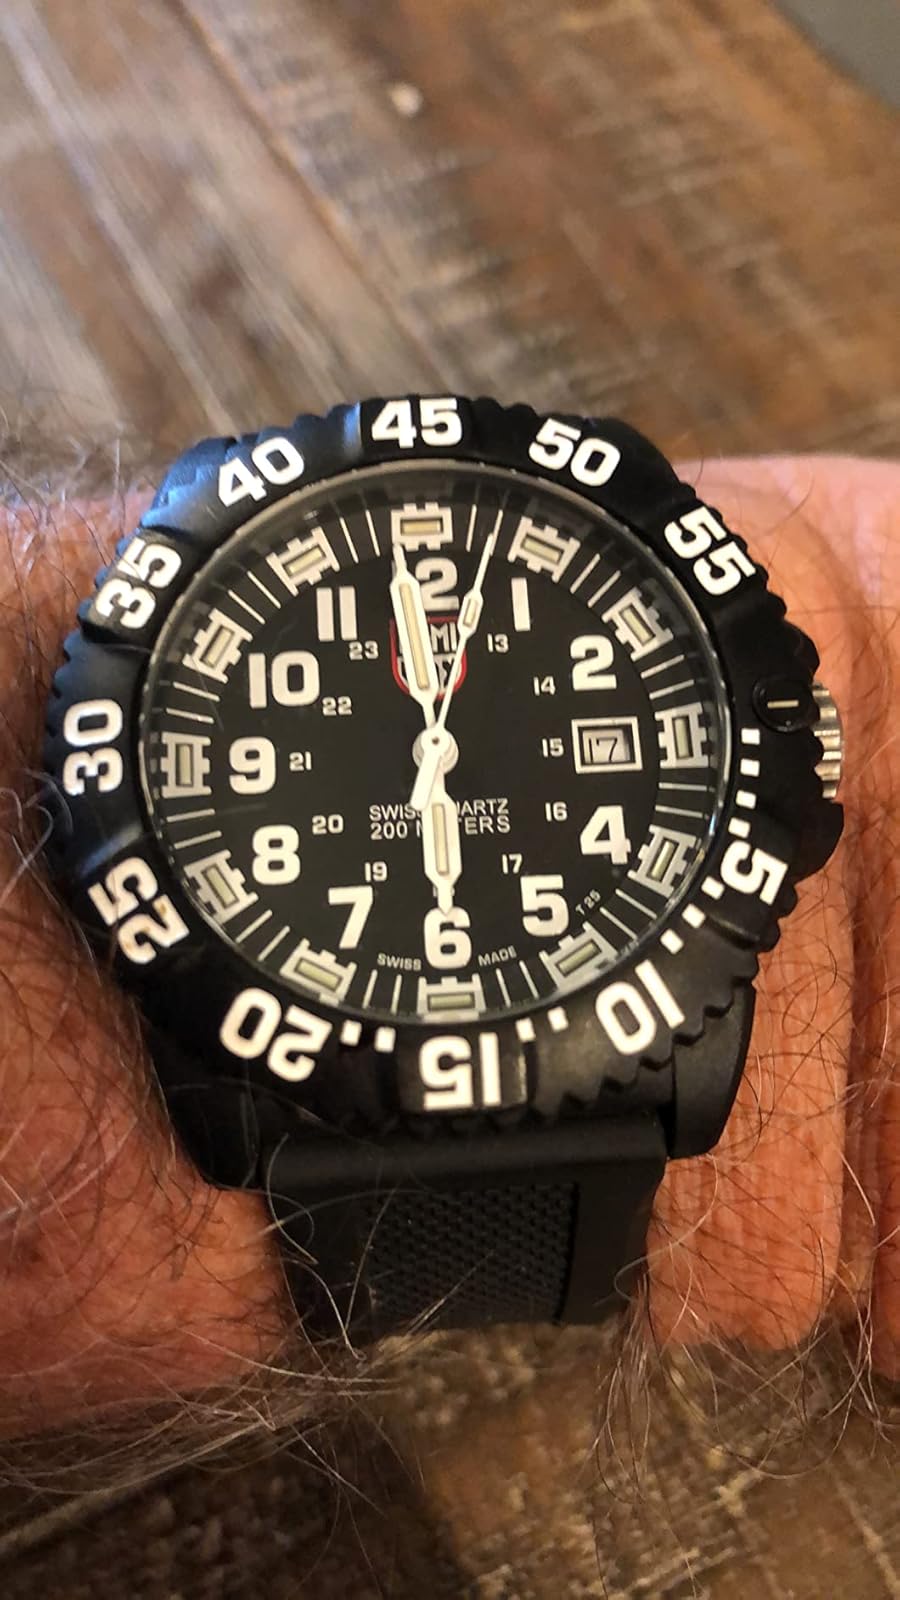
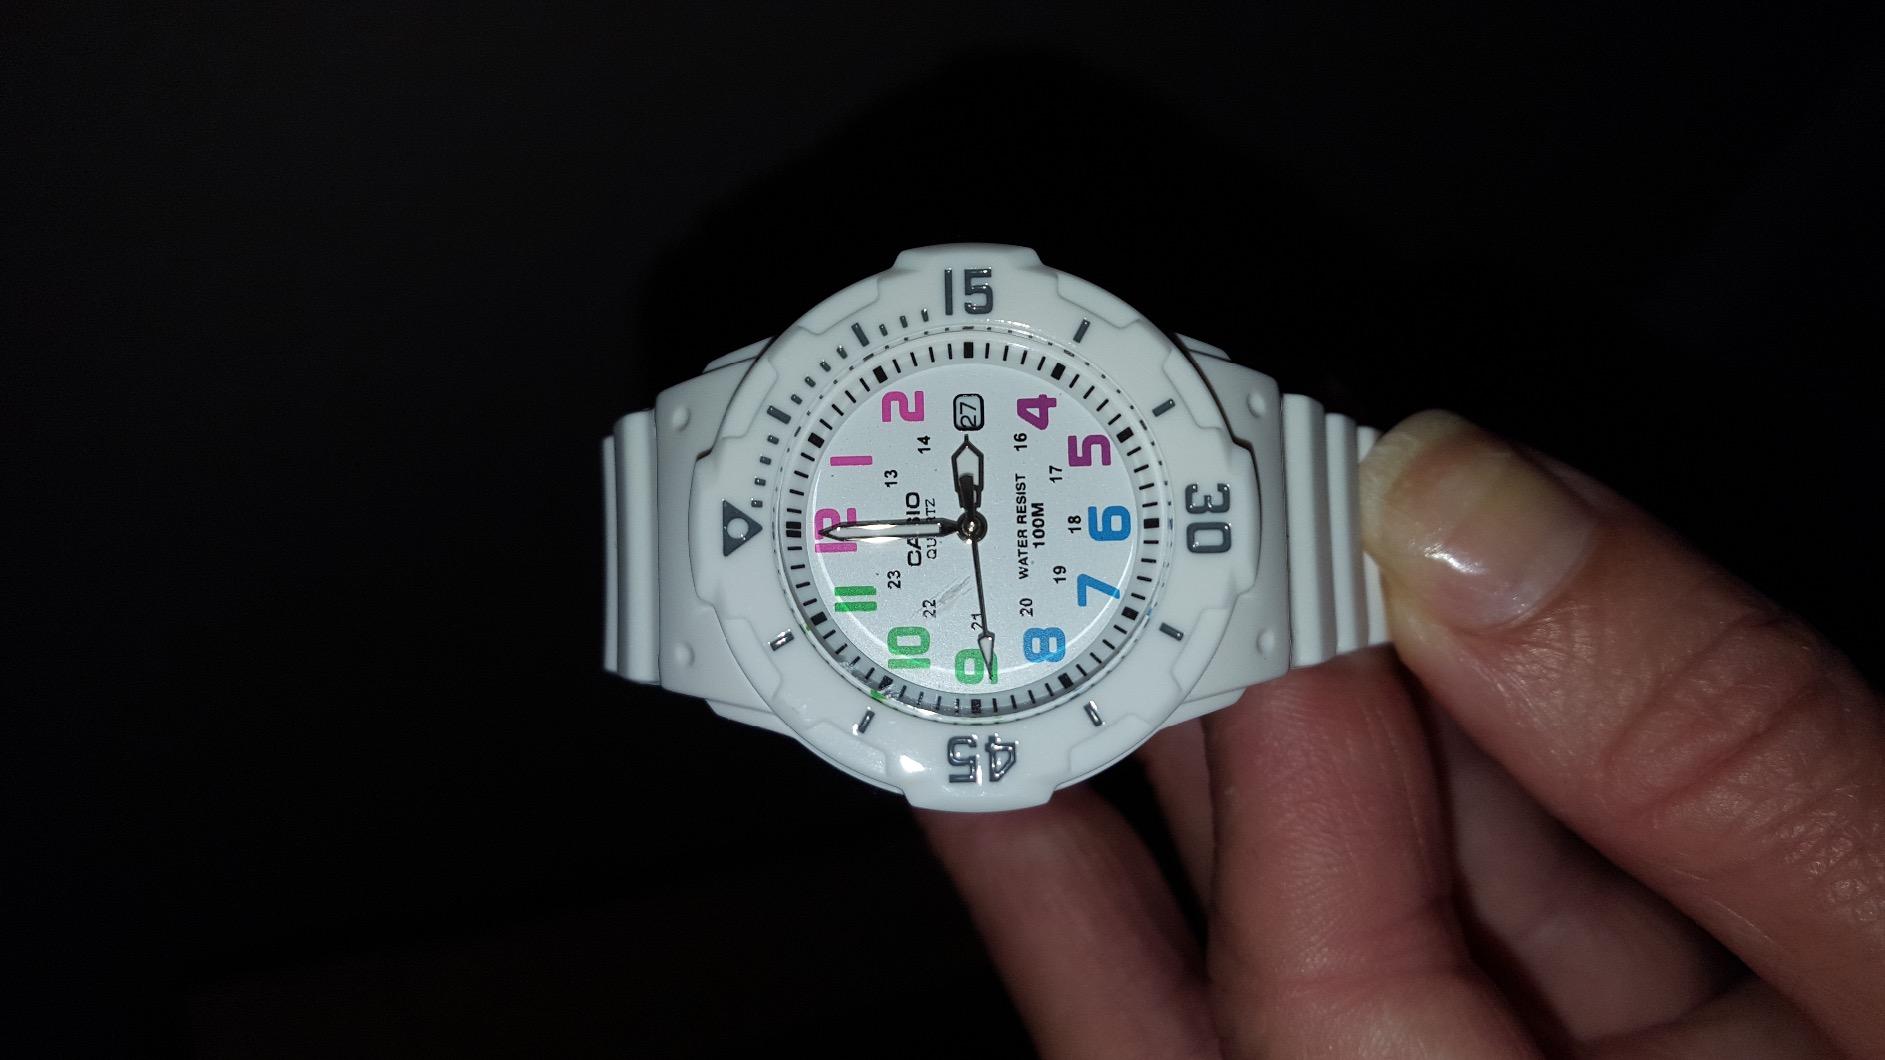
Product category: accessories_watch
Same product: no